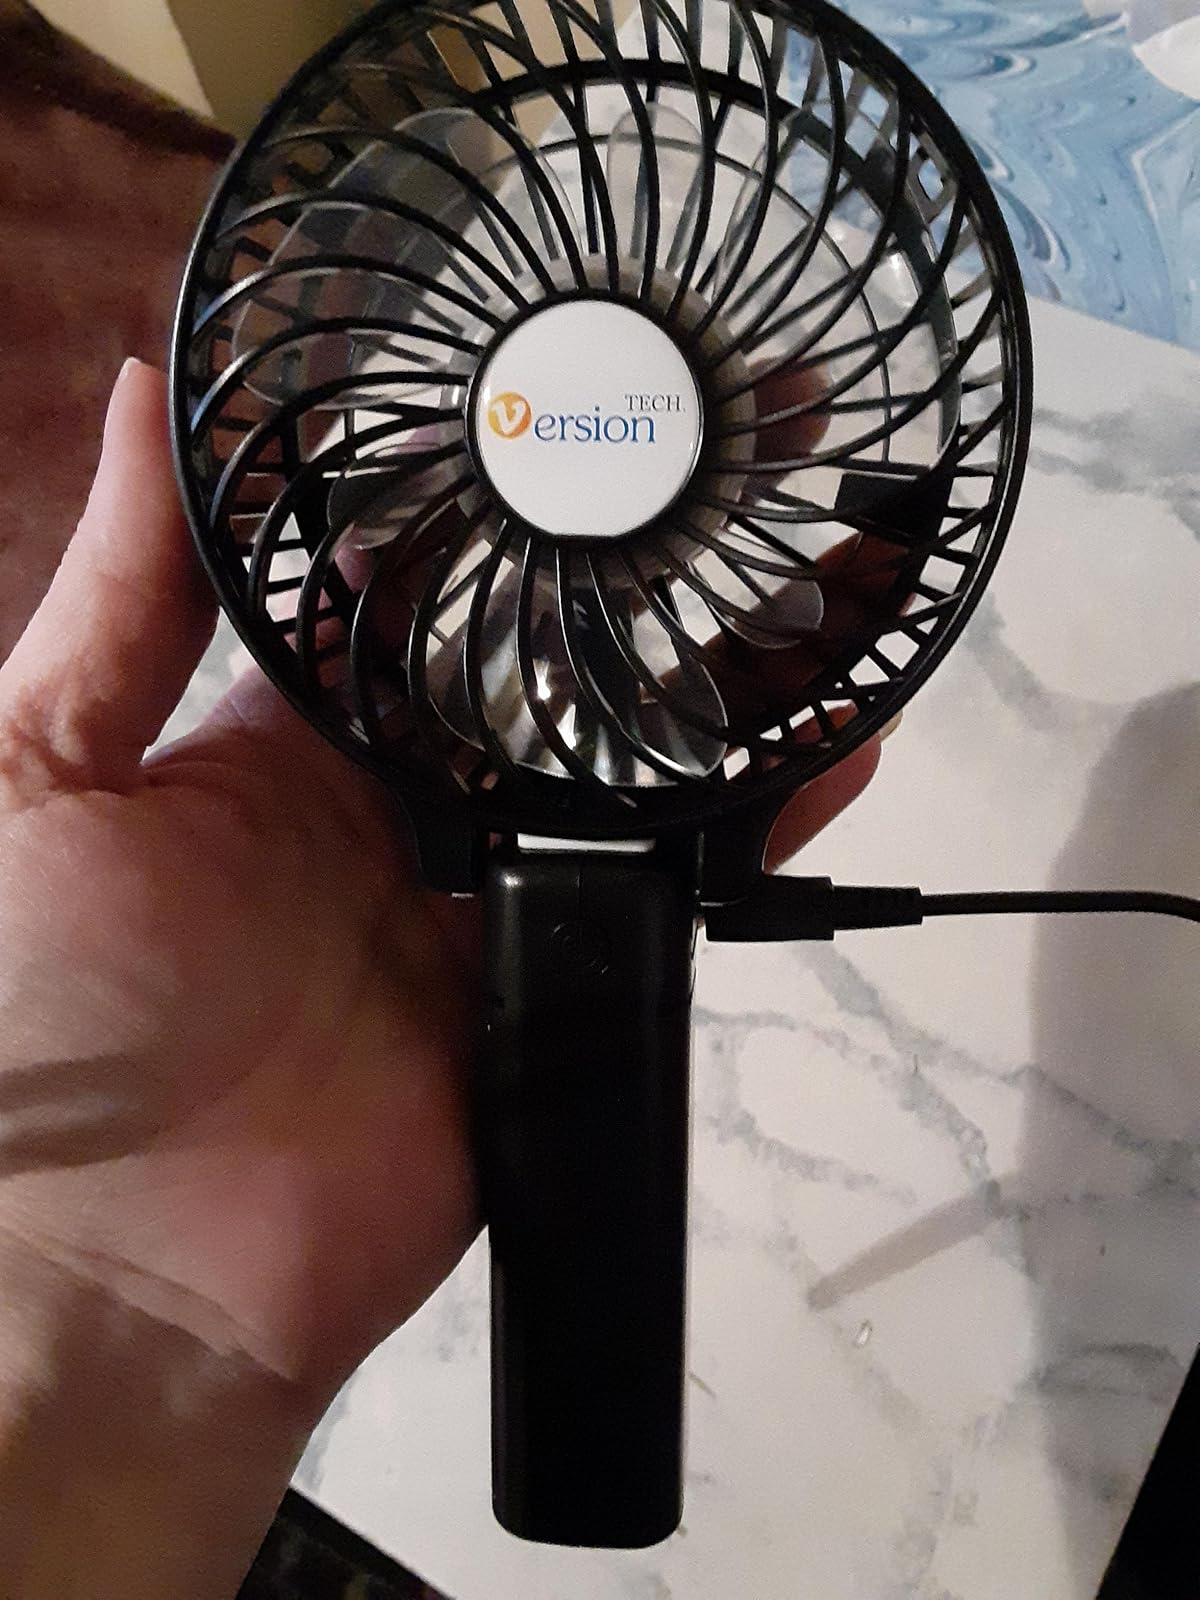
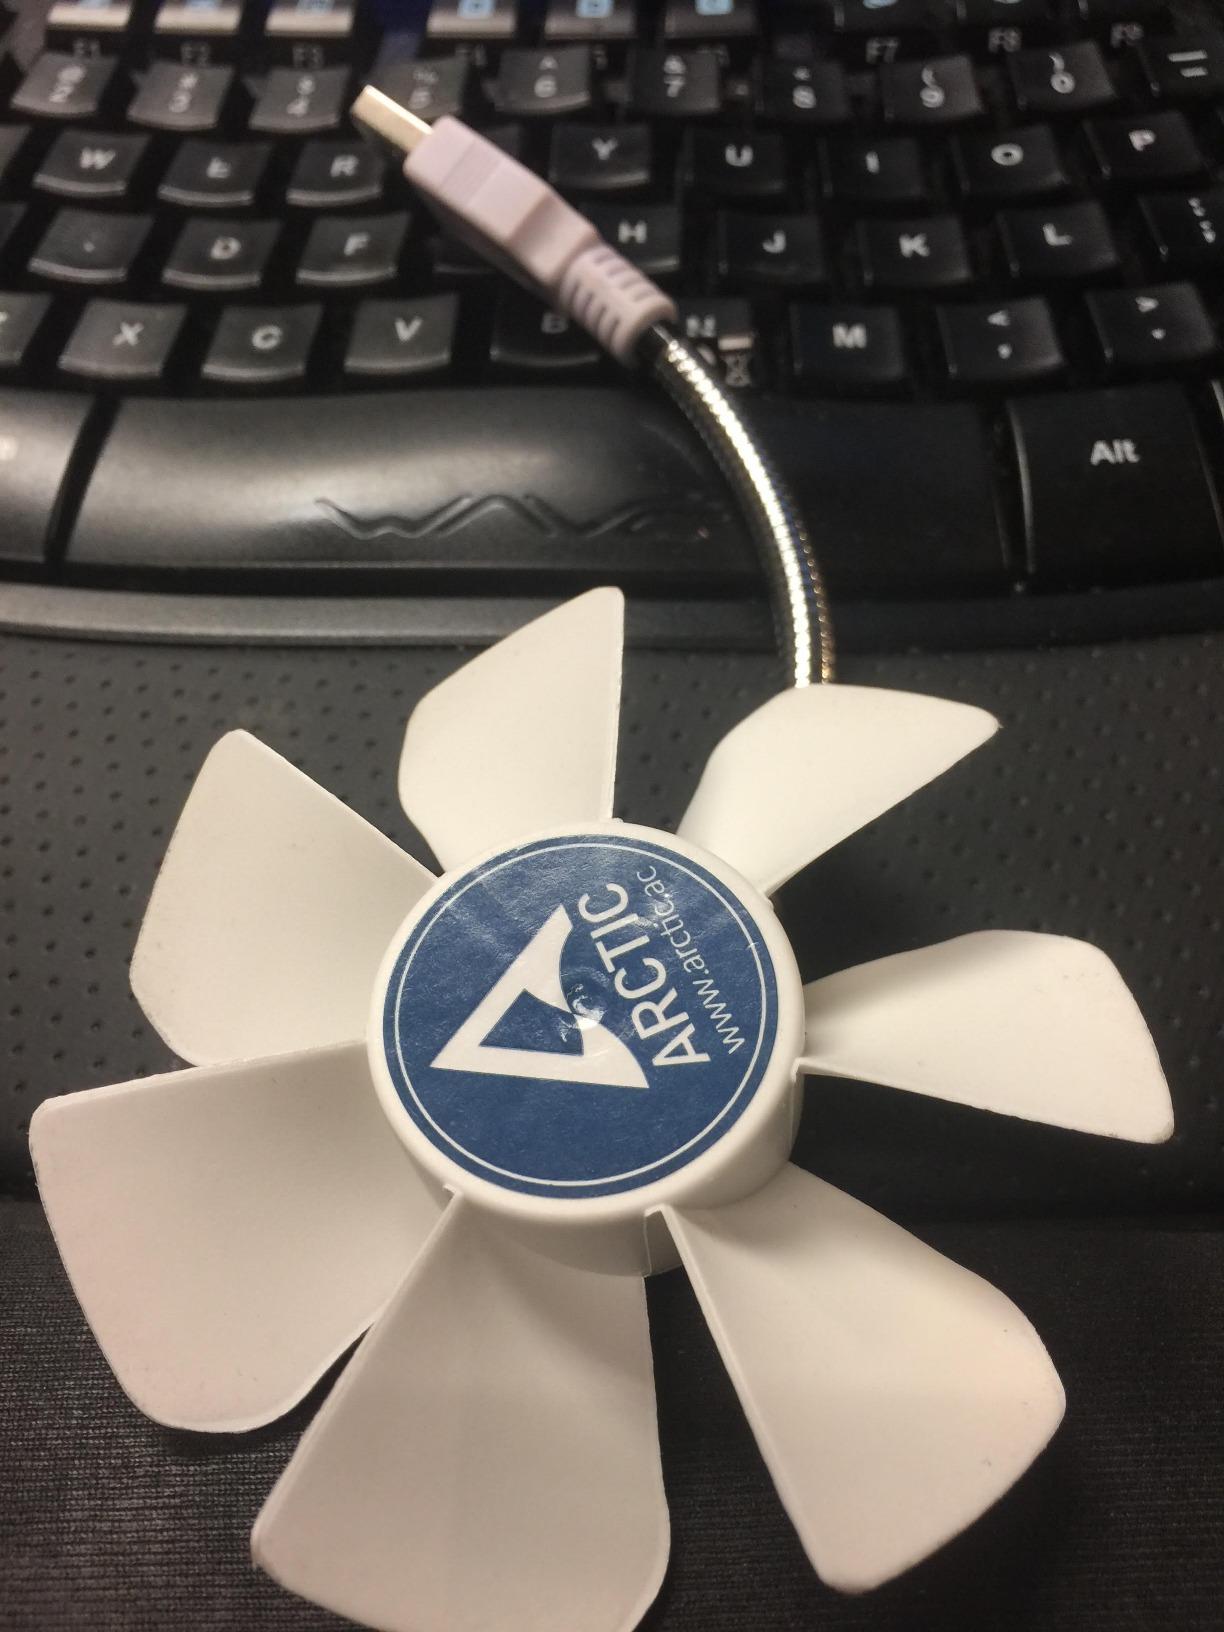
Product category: fan
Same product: no